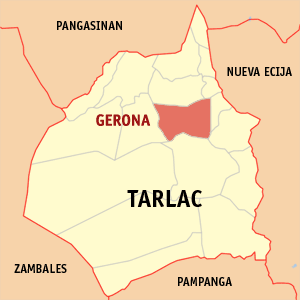
Gerona est une localité de la province de Tarlac, aux Philippines. En 2015, elle compte 87 531 habitants.